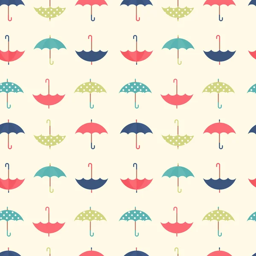
autumn seamless pattern with a set flat umbrellas vector graphics